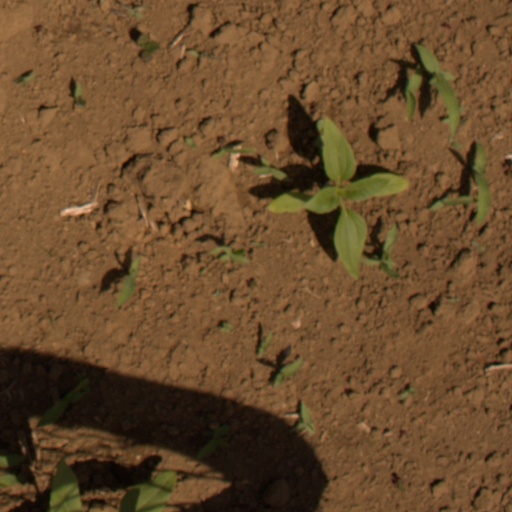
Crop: Jerusalem artichoke